Stammtisch

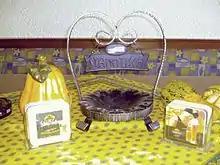
A typical sign for the "Stammtisch" is a special ashtray

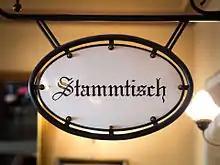
An enamel "Stammtisch" sign in a bar in Munich

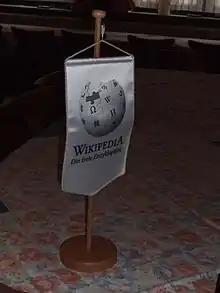
The pennant of a usual Wikipedia "Stammtisch" (at )

A (German for "regulars' table") is an informal group meeting held on a regular basis, and also the usually large, often round table around which the group meets. A "Stammtisch" is not a structured meeting, but rather a friendly get-together.